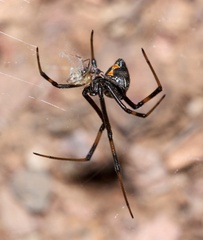
Species: Lactrodectus_hesperus